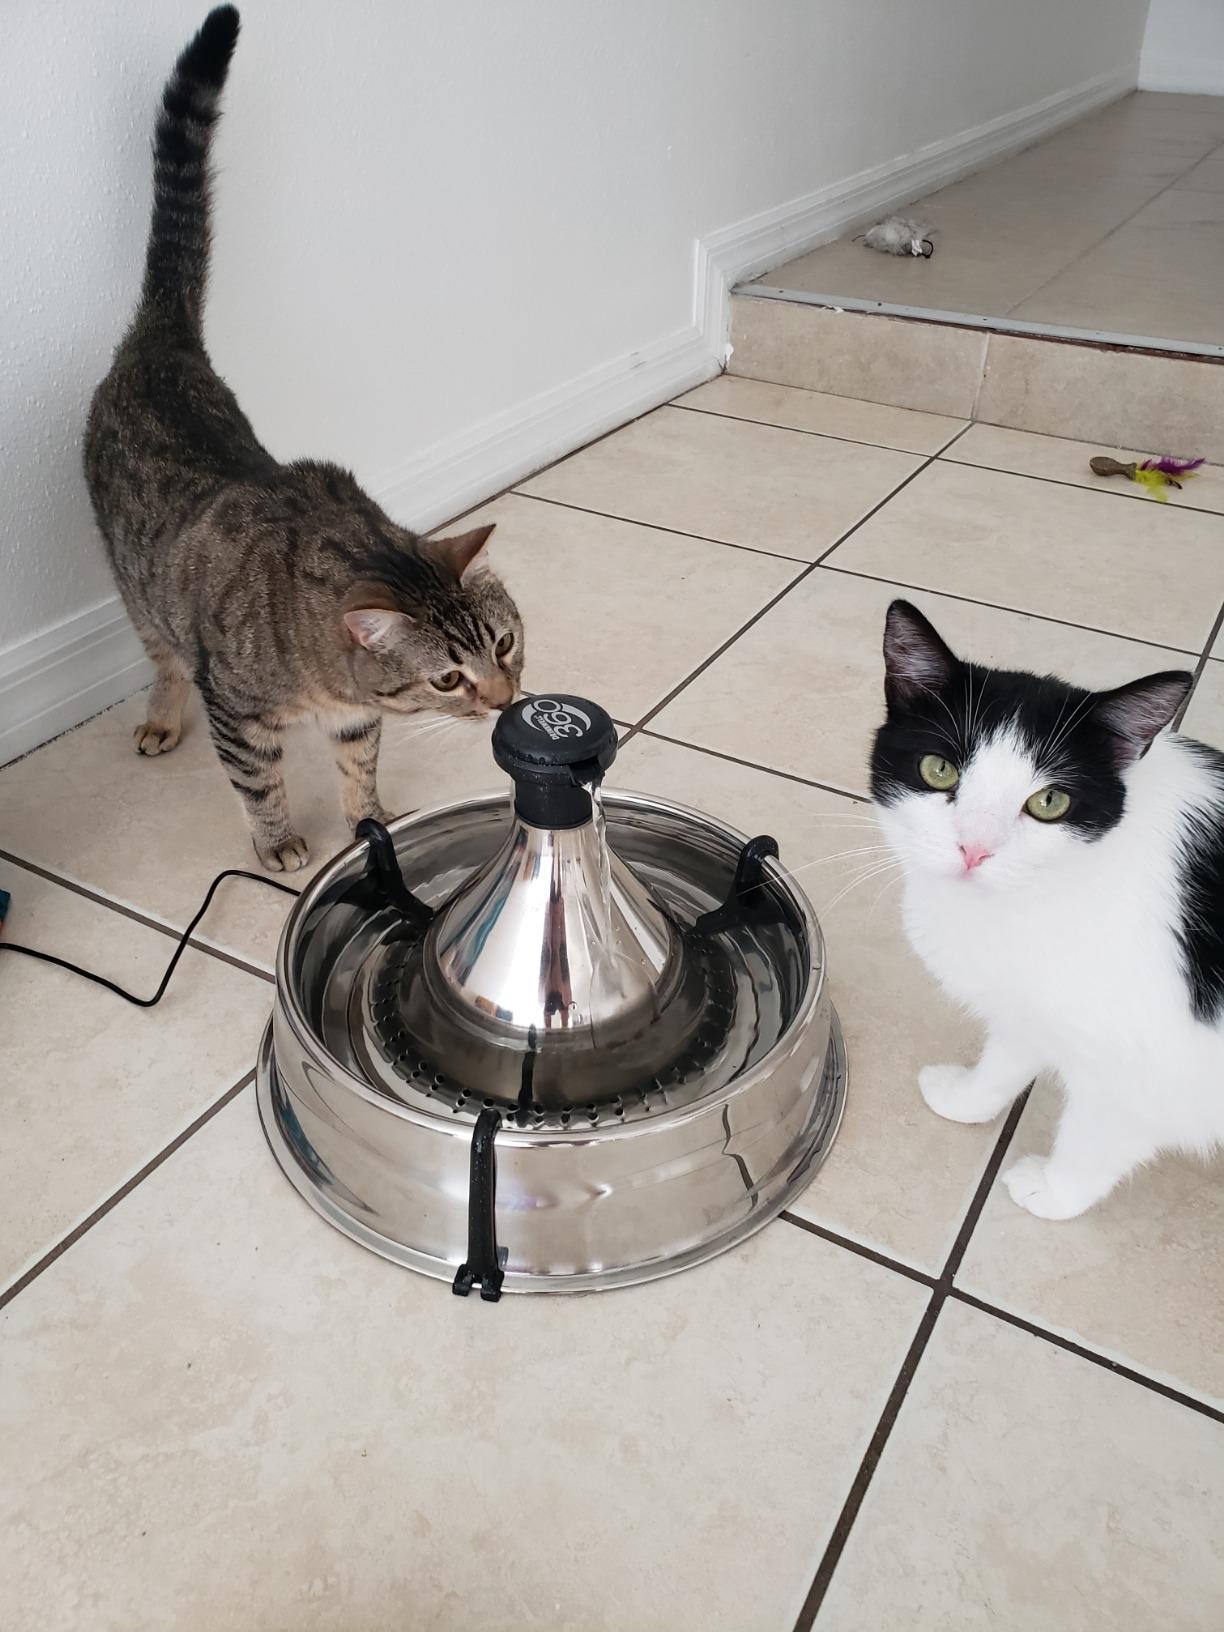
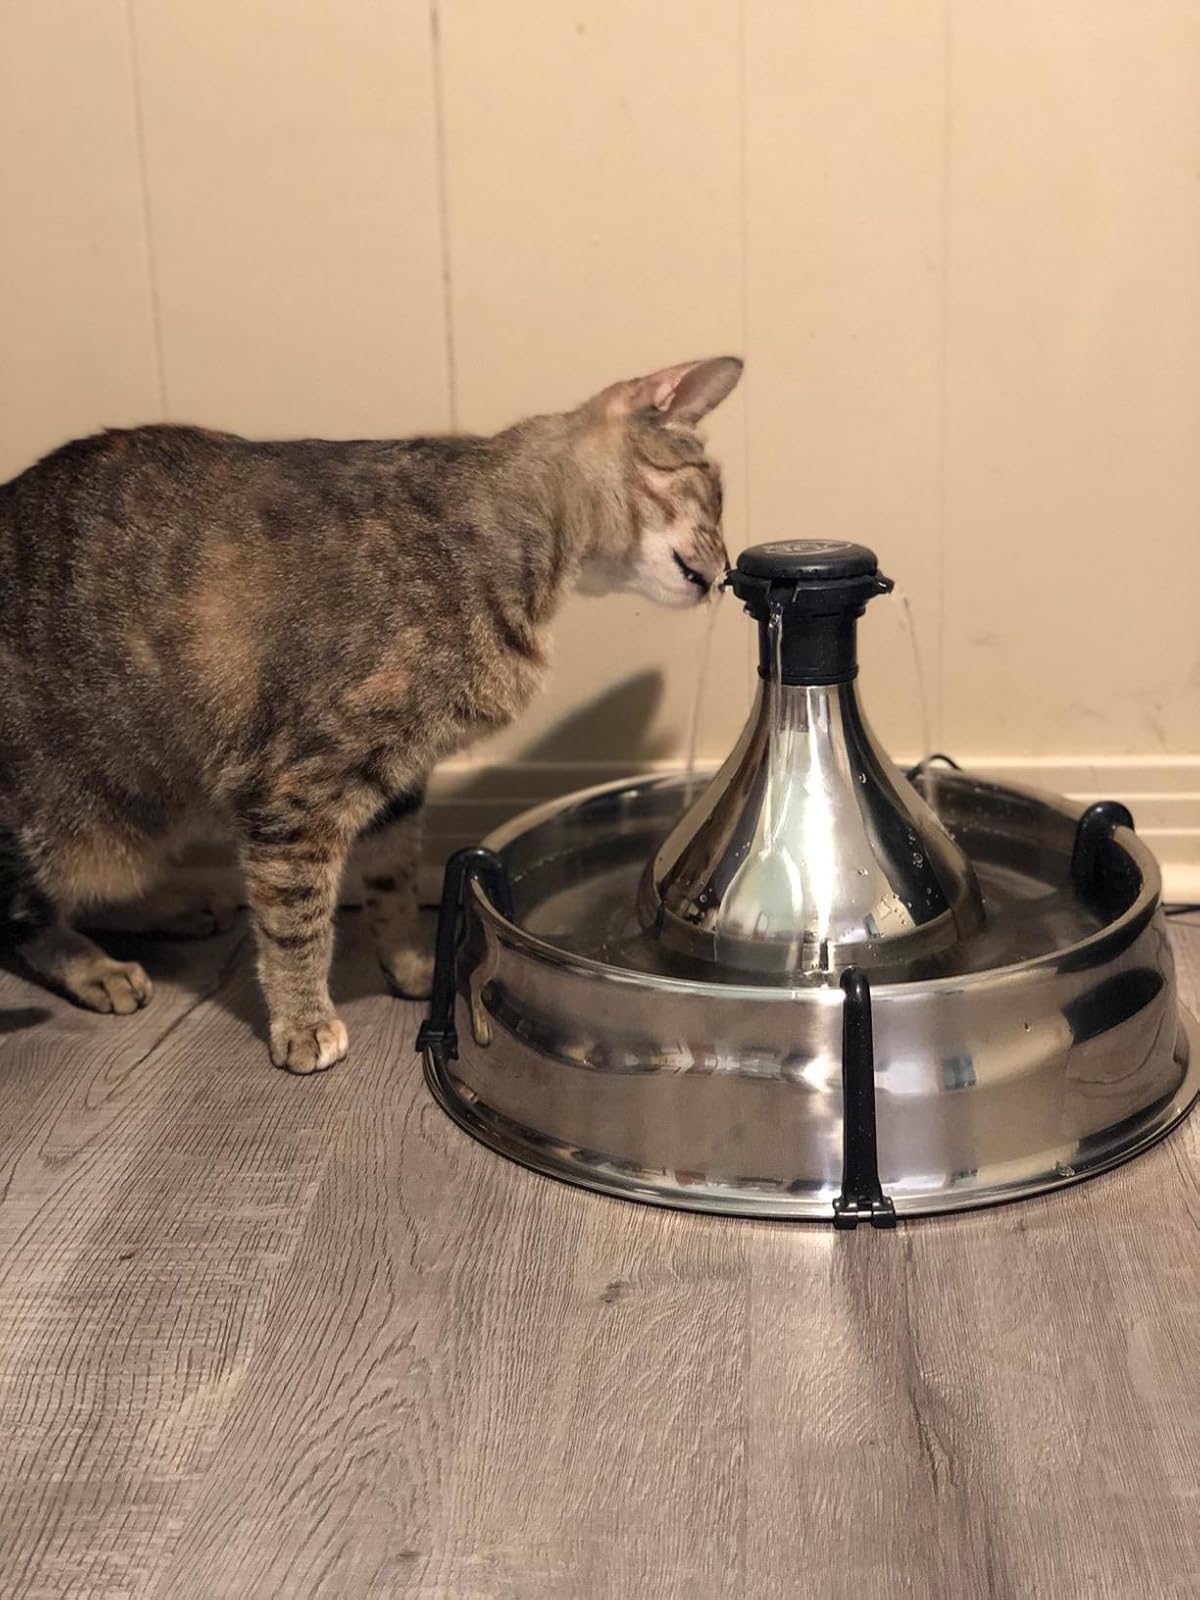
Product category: items_bowl
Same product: yes